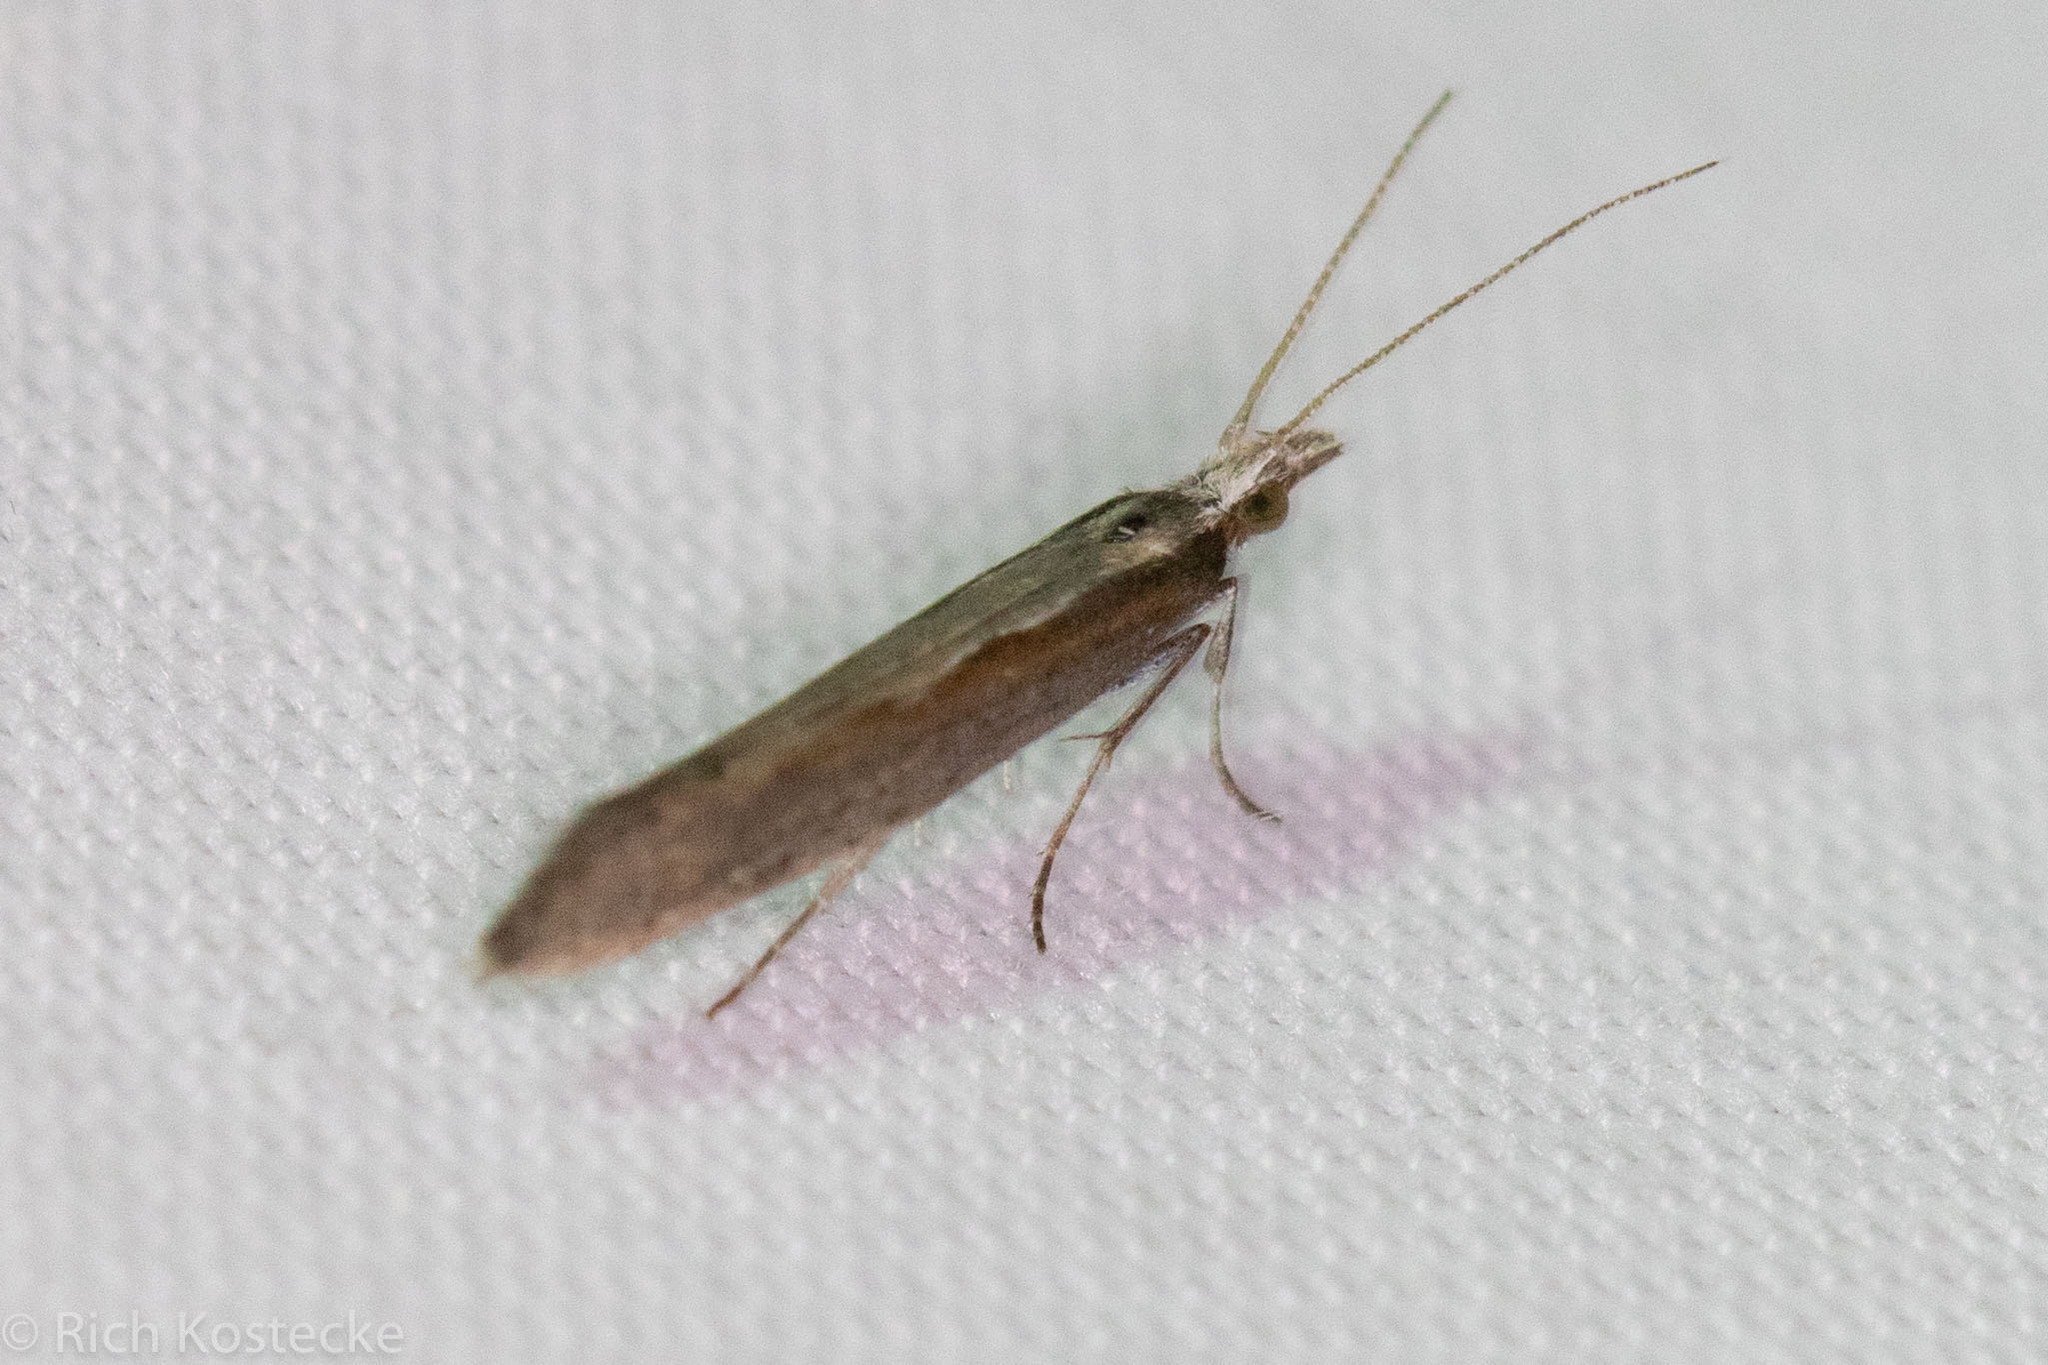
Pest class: diamondback_moth